Answer in natural language. Considering the relative positions, is colorful landscape painting above or below walnut tv stand? Choose between the following options: below or above
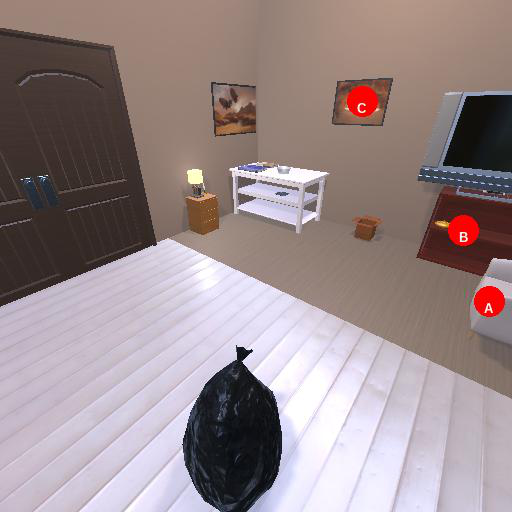
<answer>above</answer>